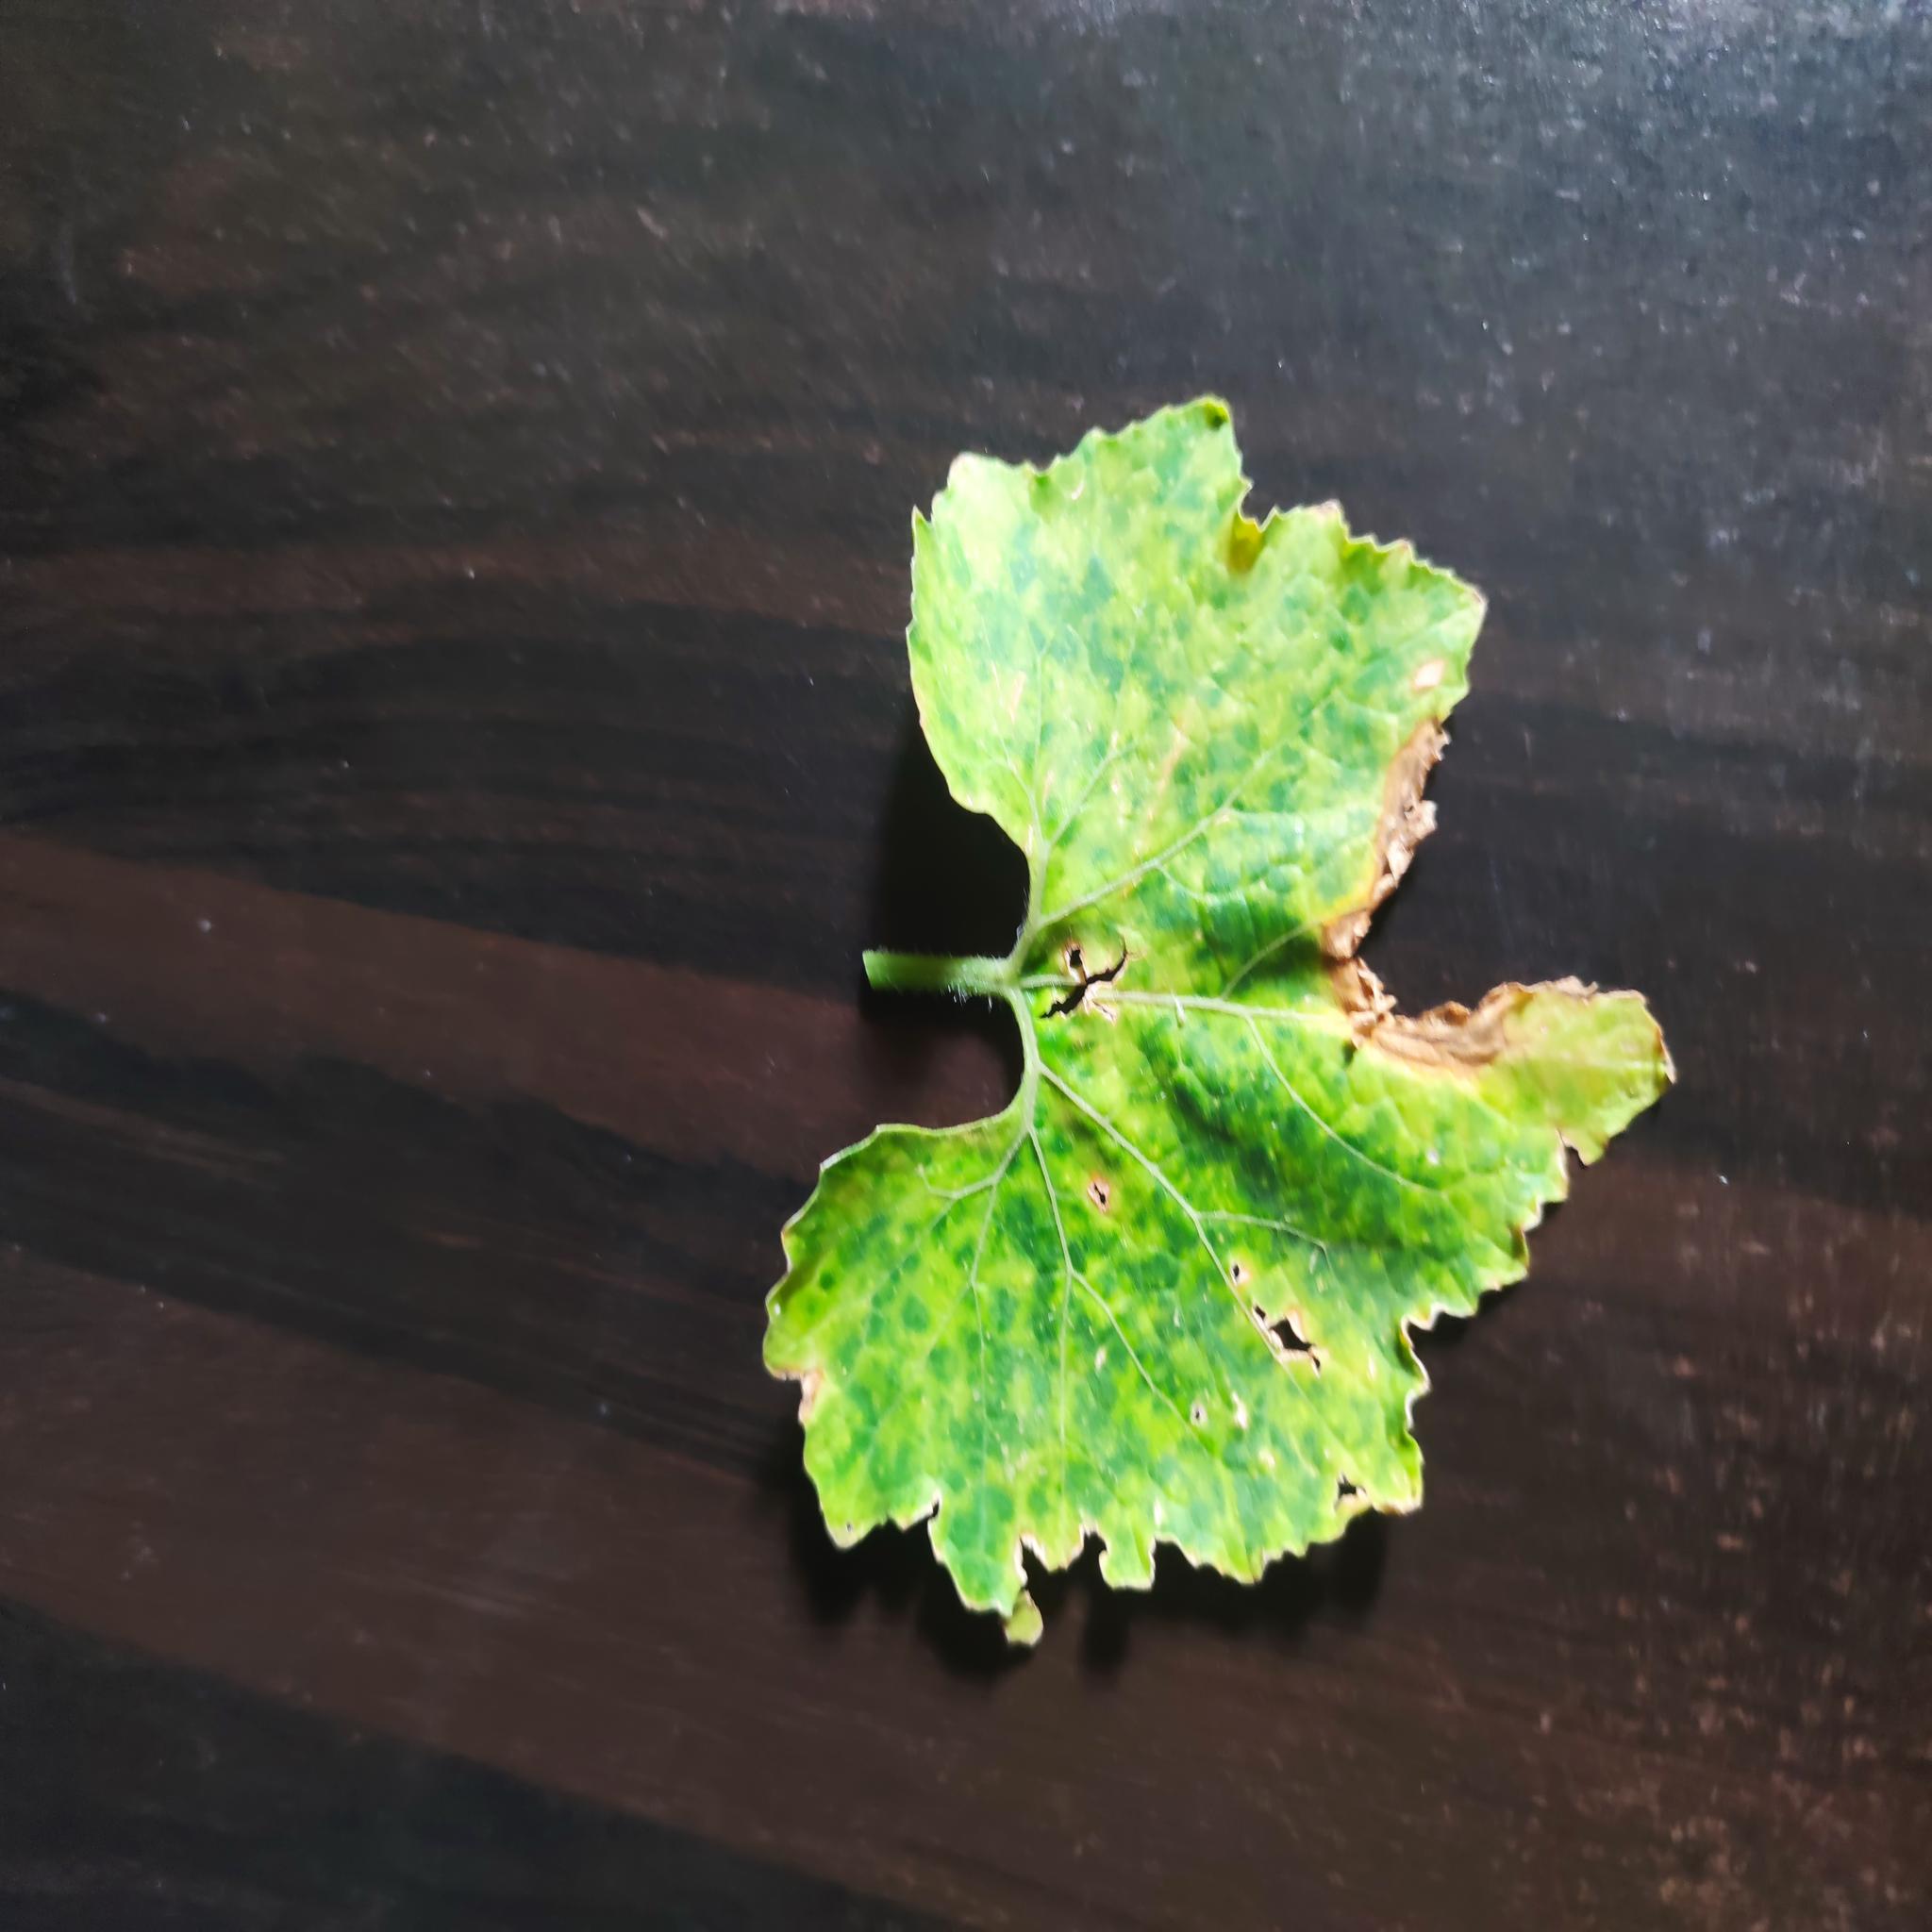
Label: Downy mildew